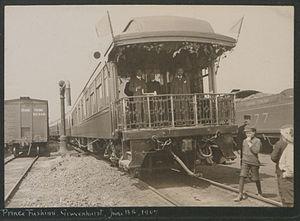
Le prince Fushimi Sadanaru, 9 juin 1858 – 4 février 1923, est le 22ᵉ chef de la shinnōke Fushimi-no-miya. Il est Gensui dans l'Armée impériale japonaise.